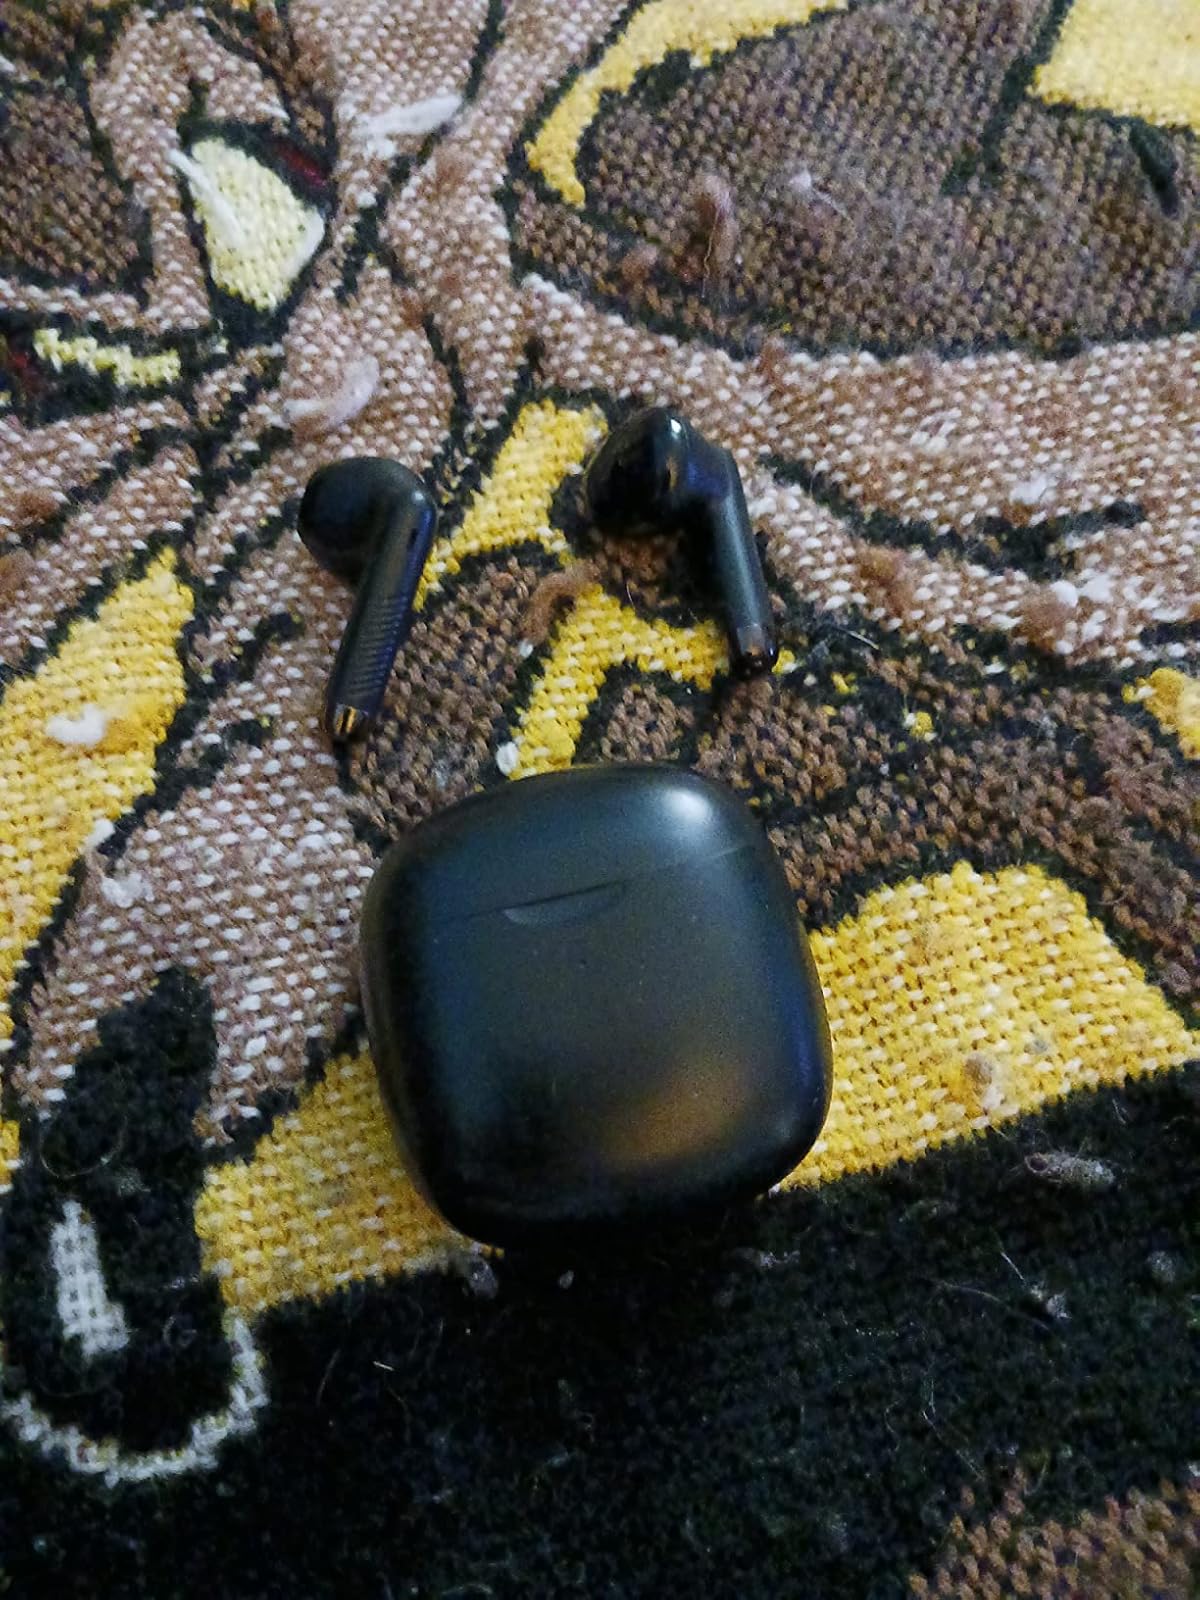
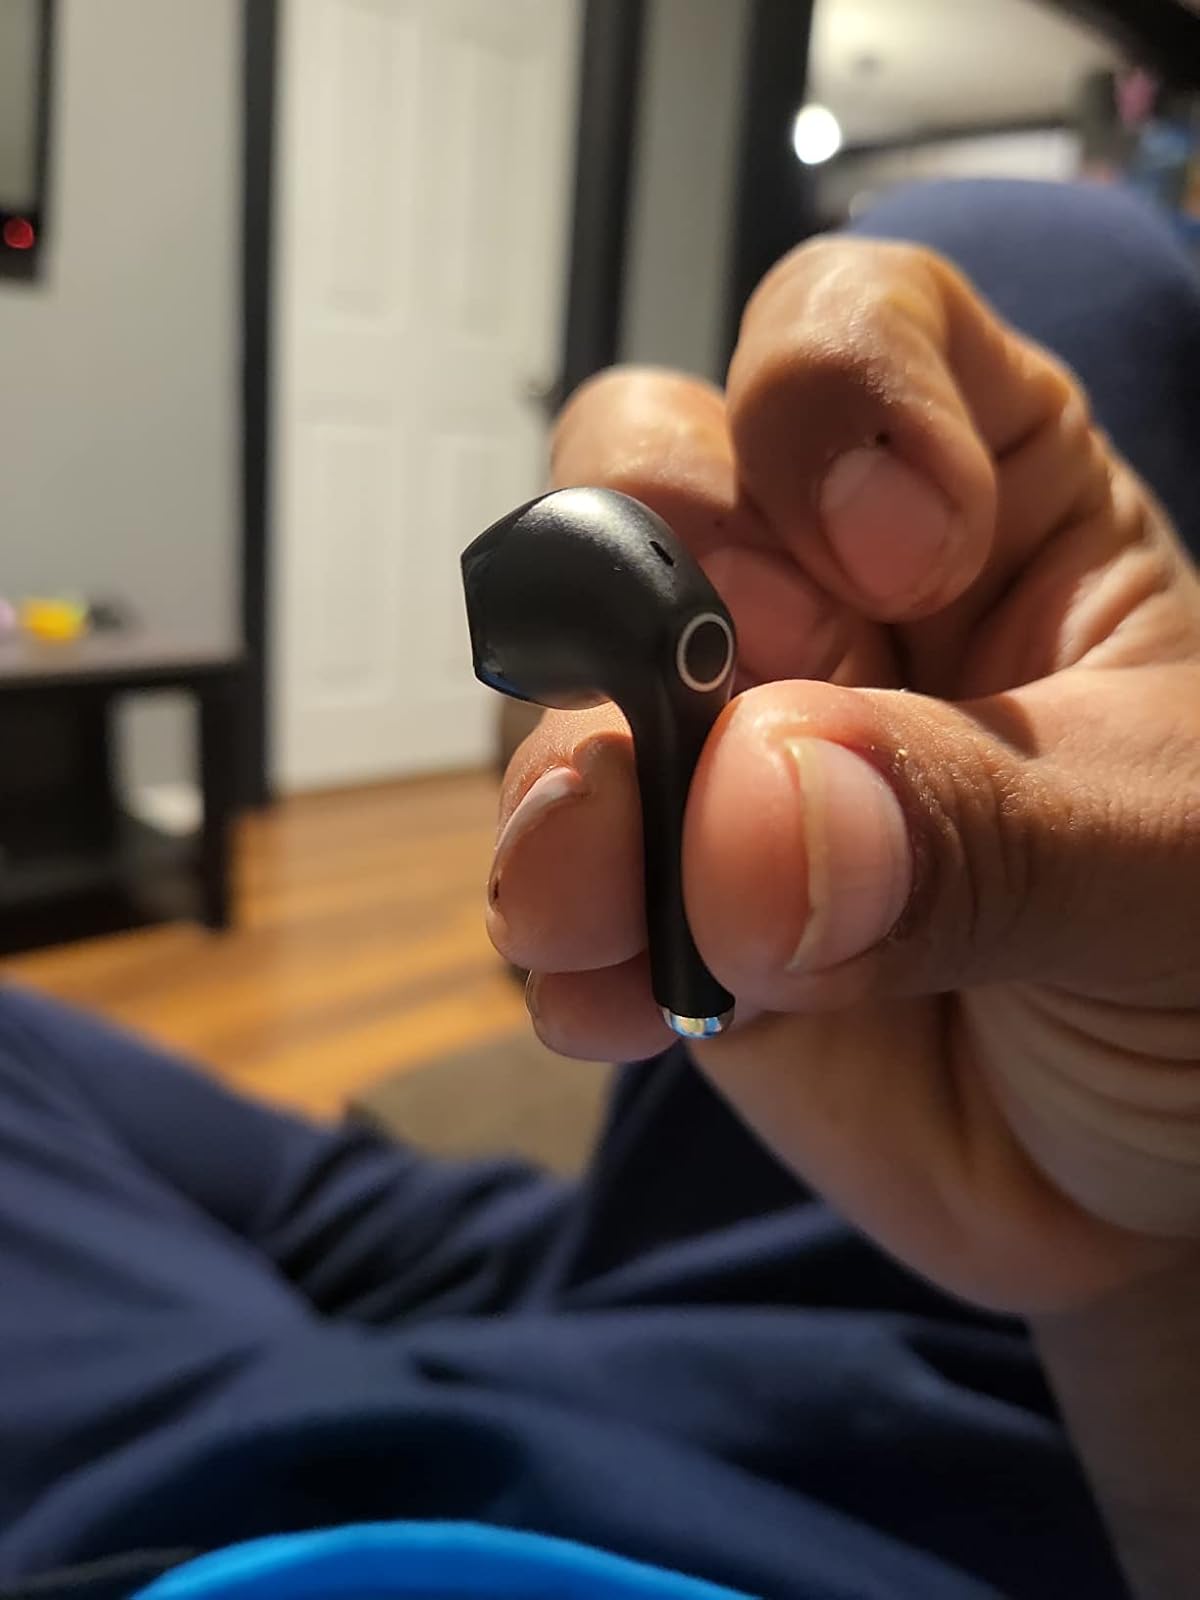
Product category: earbuds
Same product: no